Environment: real
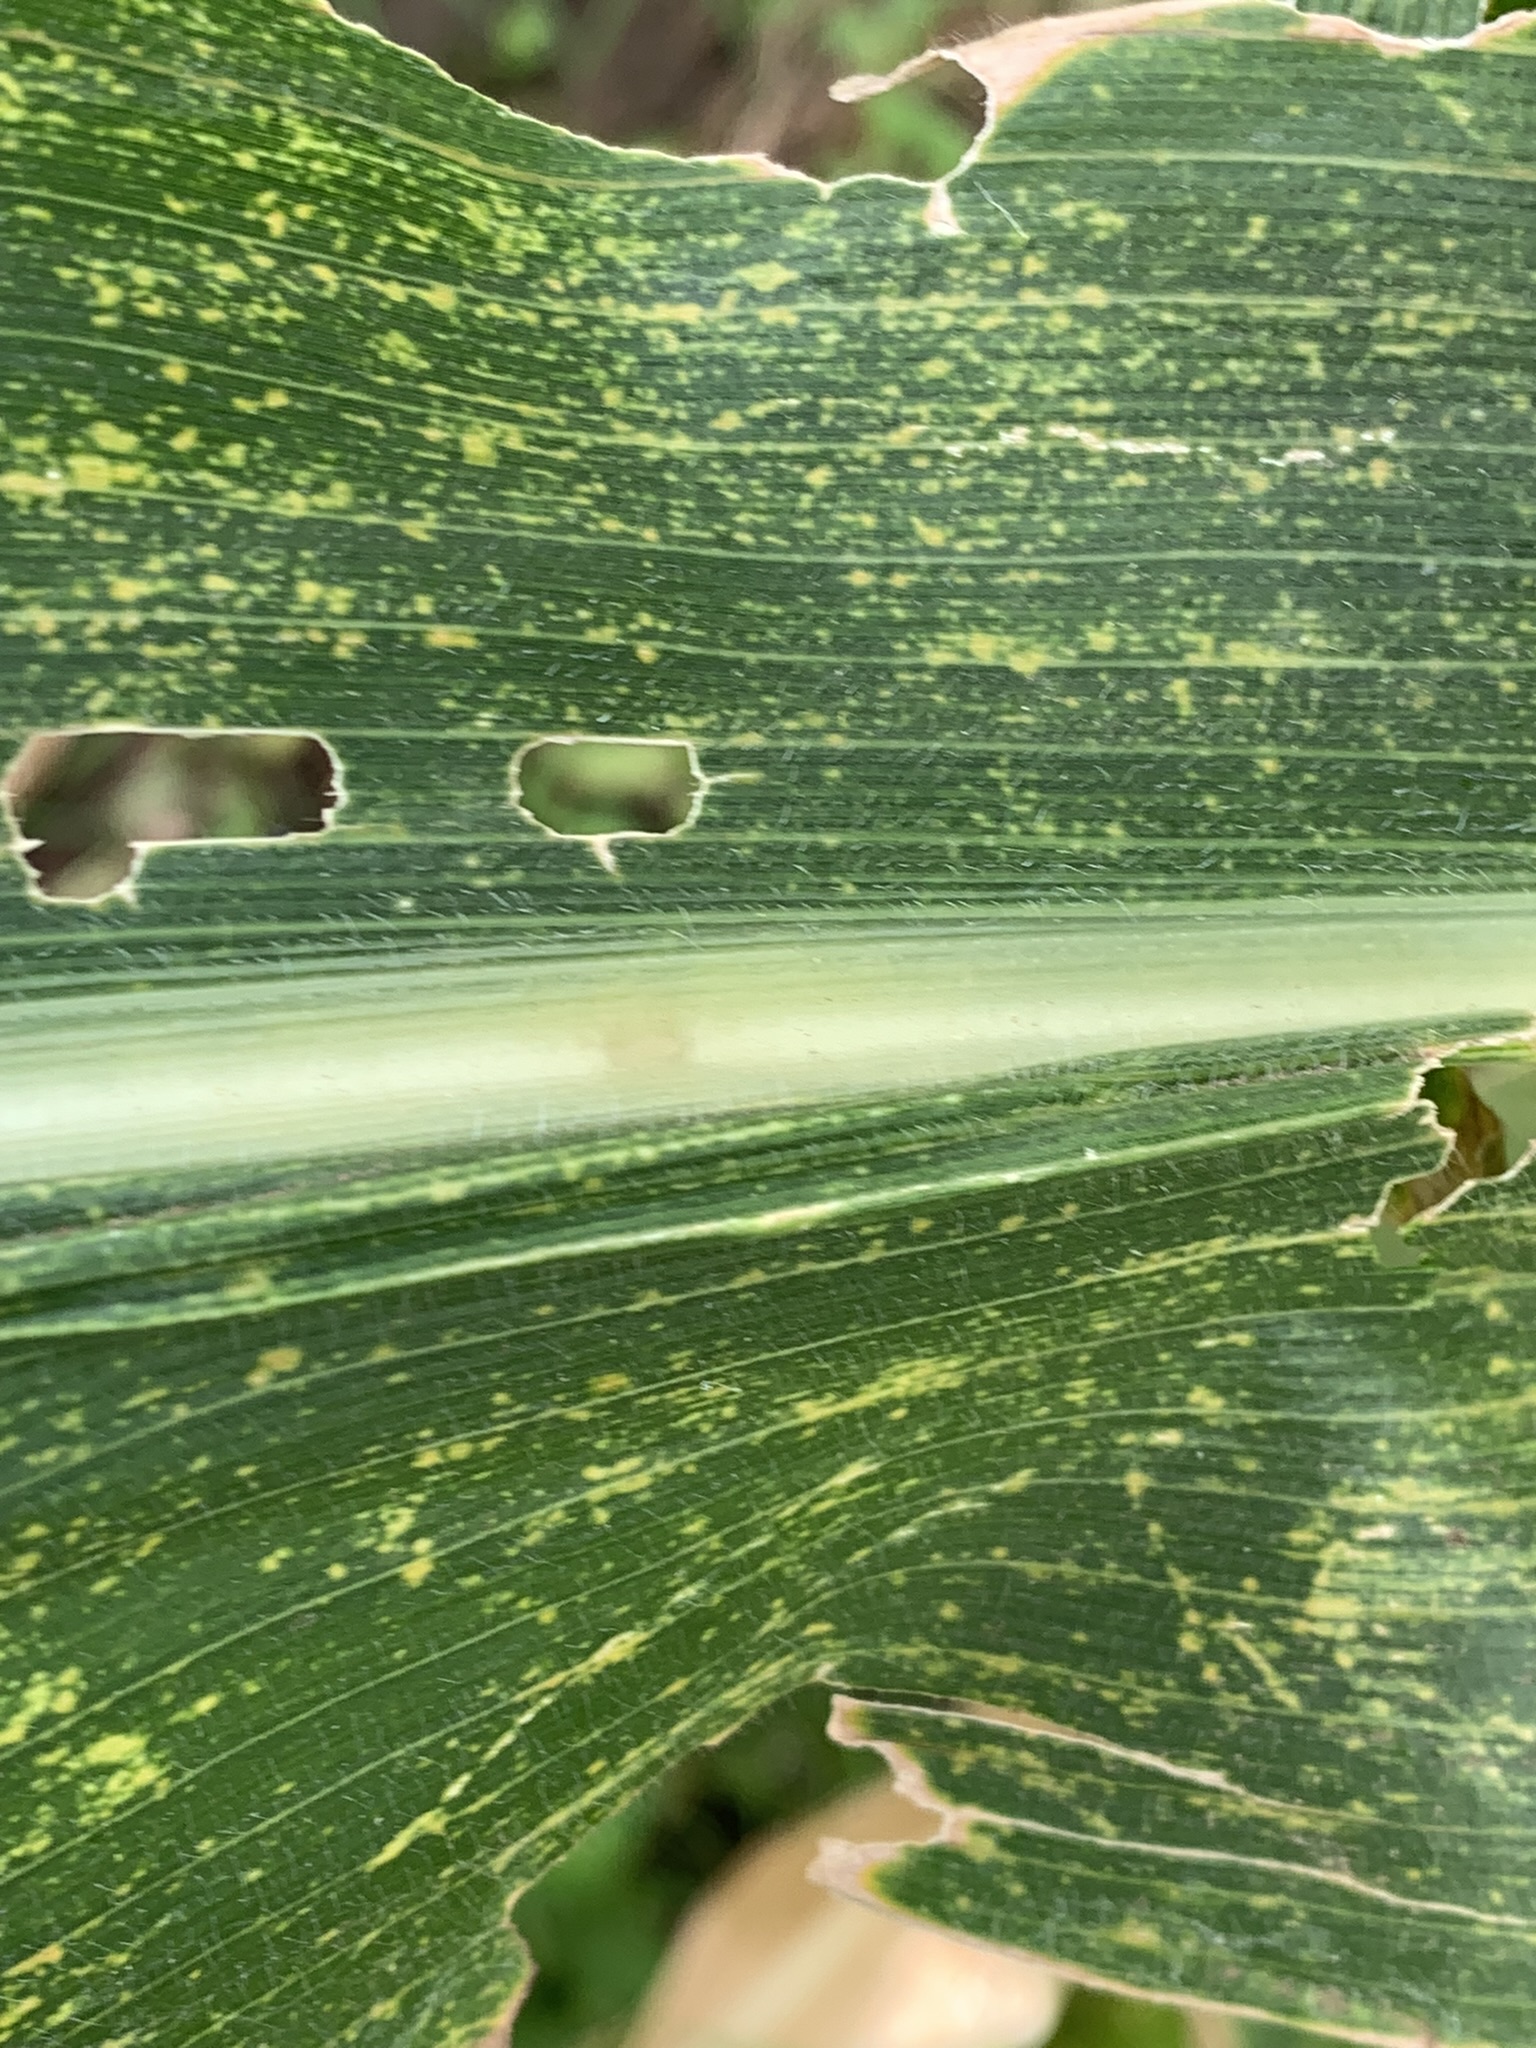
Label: lethal_necrosis